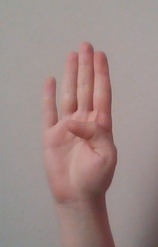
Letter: kaaf